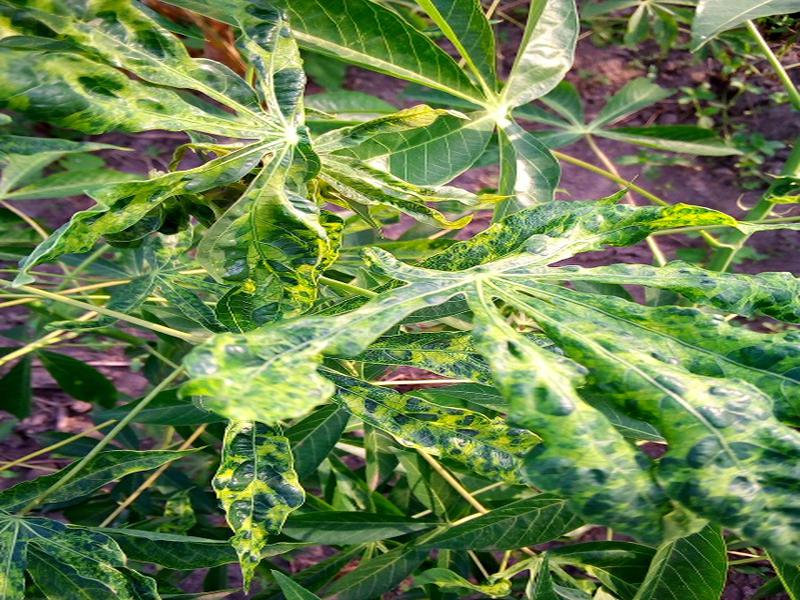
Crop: cassava
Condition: mosaic_disease